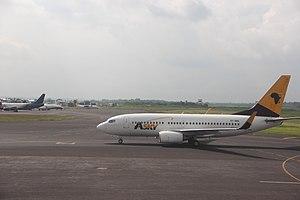
Boeing 737 de la compagnie togolaise Asky à l'aéroport de Douala. This is an image with the theme ""Africa on the Move or Transport"" from: Cameroon"